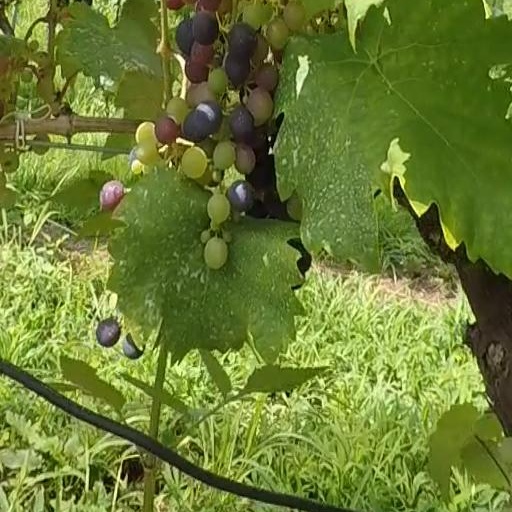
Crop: grape